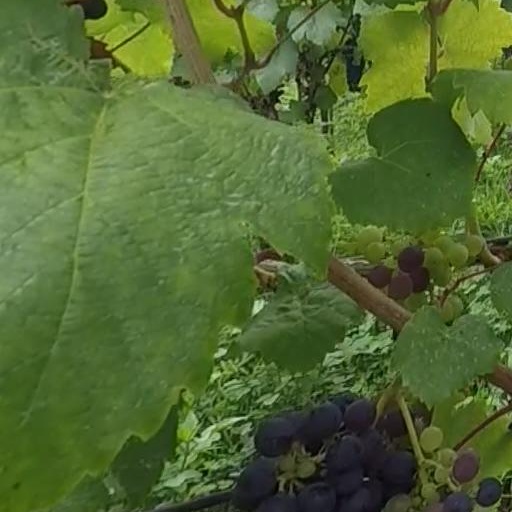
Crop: grape